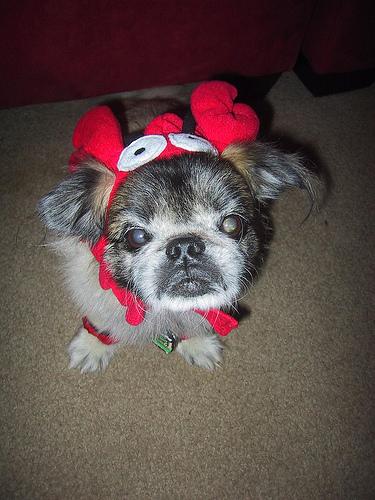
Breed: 480-n000125-Pekinese